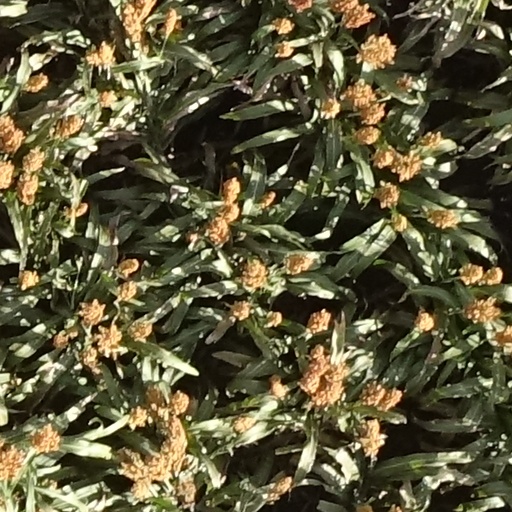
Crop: sorghum